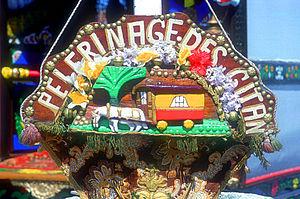
Souvenir du pèlerinage des Gitans aux Saintes-Maries-de-la-Mer
Le pèlerinage aux Saintes-Maries-de-la-Mer, dit encore pèlerinage des Gitans est une manifestation religieuse, doublée d'un phénomène touristique, qui se déroule en Camargue, aux Saintes-Maries-de-la-Mer, chaque année les 24 et 25 mai. Ce pèlerinage, avec la présence massive de tsiganes venus de toute l'Europe, est l’objet d’une forte médiatisation. Cette tradition camarguaise est pourtant récente puisqu'elle a été instaurée sous sa forme actuelle par le marquis Folco de Baroncelli, en 1935.